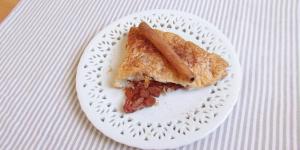
empanadas de manzana y canela